Paul Lamantia

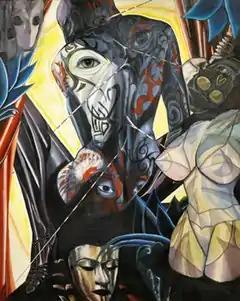
Paul Lamantia, "Blood Love", oil on canvas, 60" x 48", 1993.

In works such as "Cancellation" (1974–5) and "Night Language 2" (1977), Lamantia set his scenes in garish, compressed domestic interiors that recall the harrowing rooms of Francis Bacon and Max Beckmann. Critics described the work as a tangle of bewildering abstract patterns, high-key color, frenzied line and strong contour, with contradictory forms that lacked a focal point or orientation to distinguish figure from ground. Simultaneously, they noted a clear level of formal structural integrity deriving from what Franz Schulze called Lamantia's "controlled wildness" and his absorption of classical genre compositions of female nudes in interiors from Titian to Matisse.